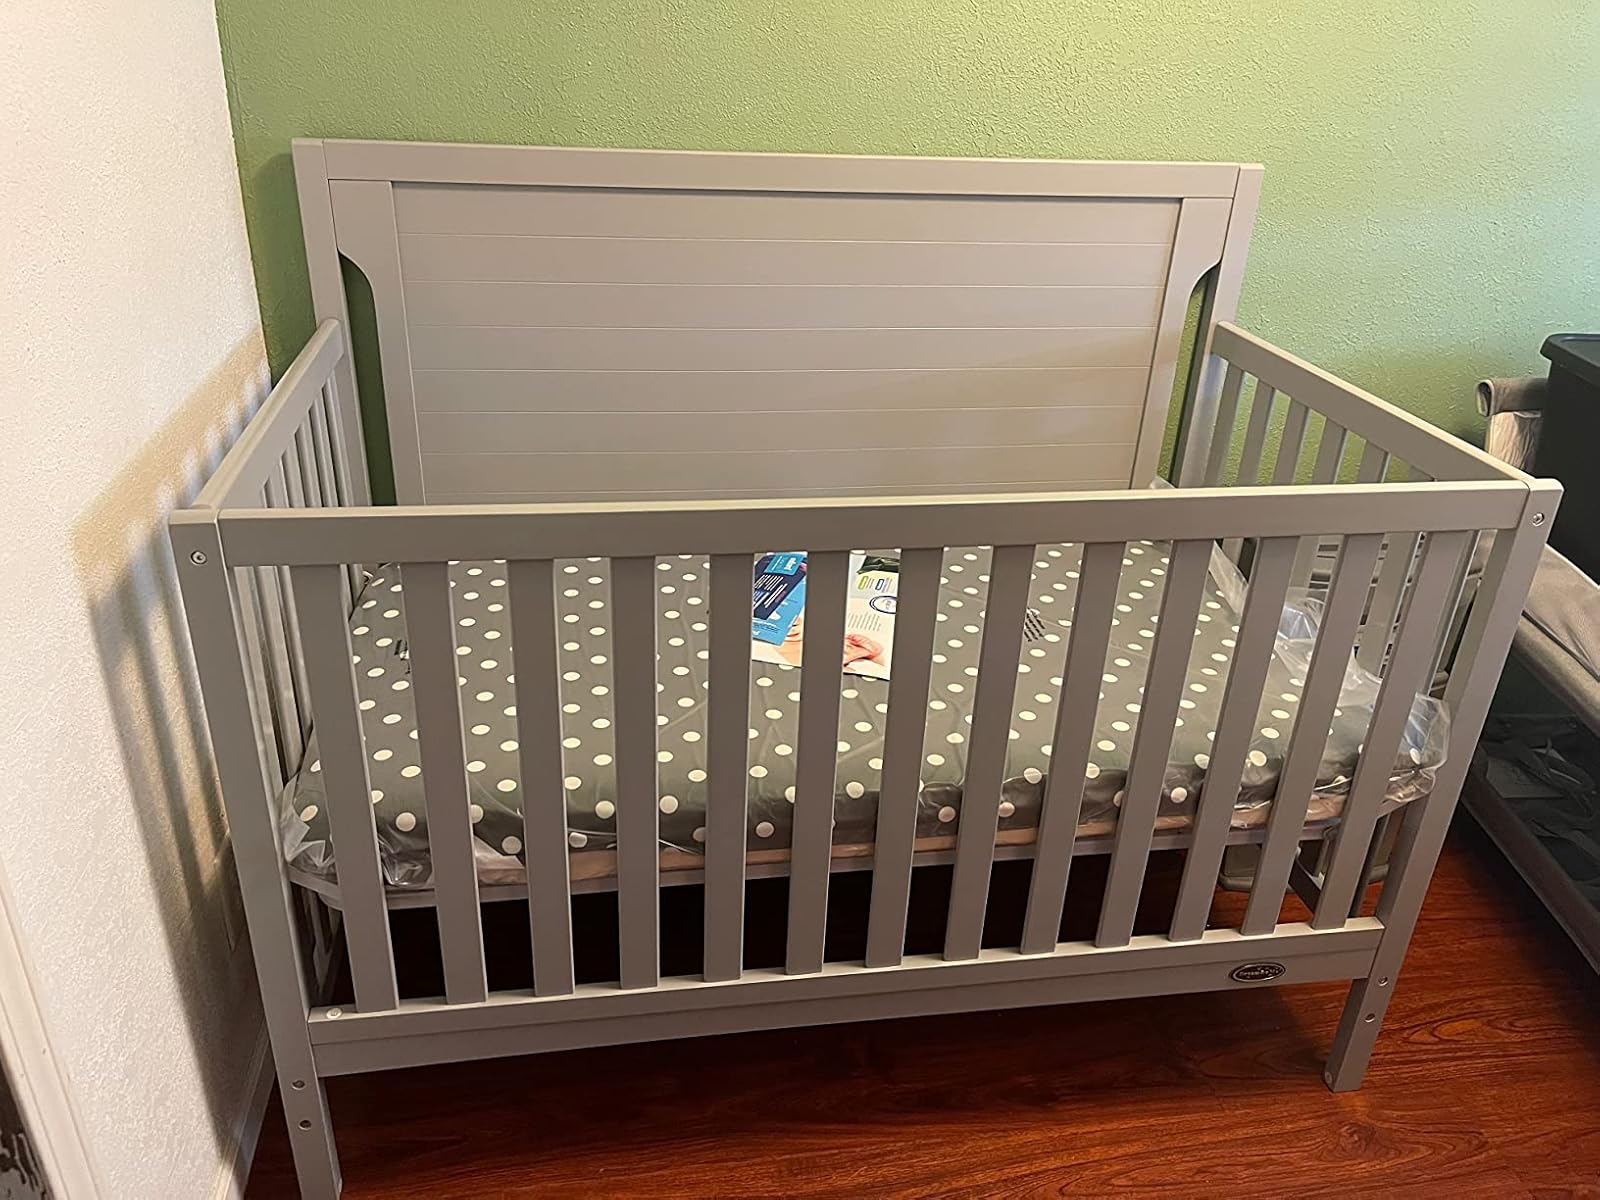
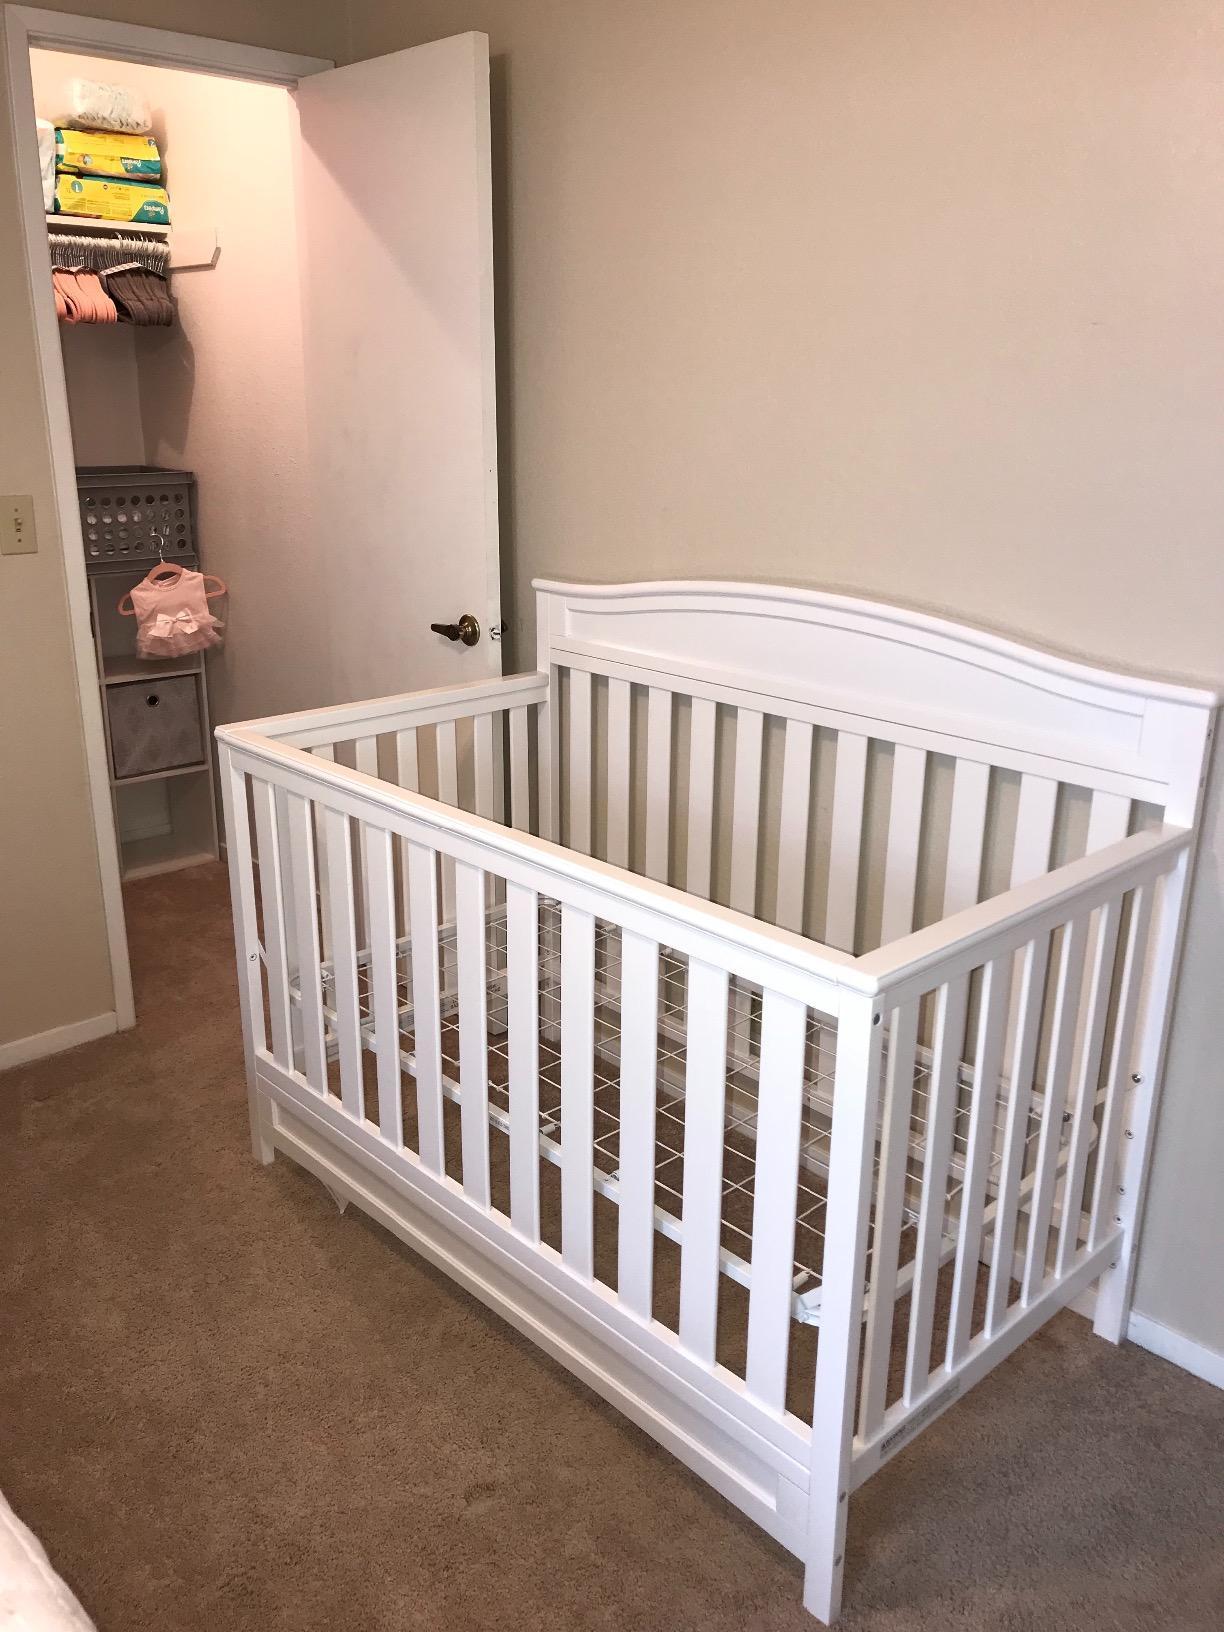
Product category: products_crib
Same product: no